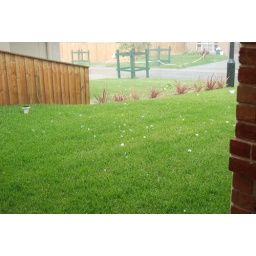
December 9 hailstorm that damaged a lot of roof tiles and cars in our area.